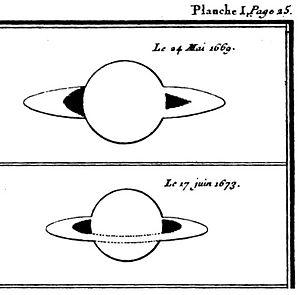
Dessins de Saturne, d'après Picard.
Jean Picard, dit l'abbé Picard, né le 21 juillet 1620 à La Flèche et mort le 12 octobre 1682 à Paris, est un géodésien et un astronome français.